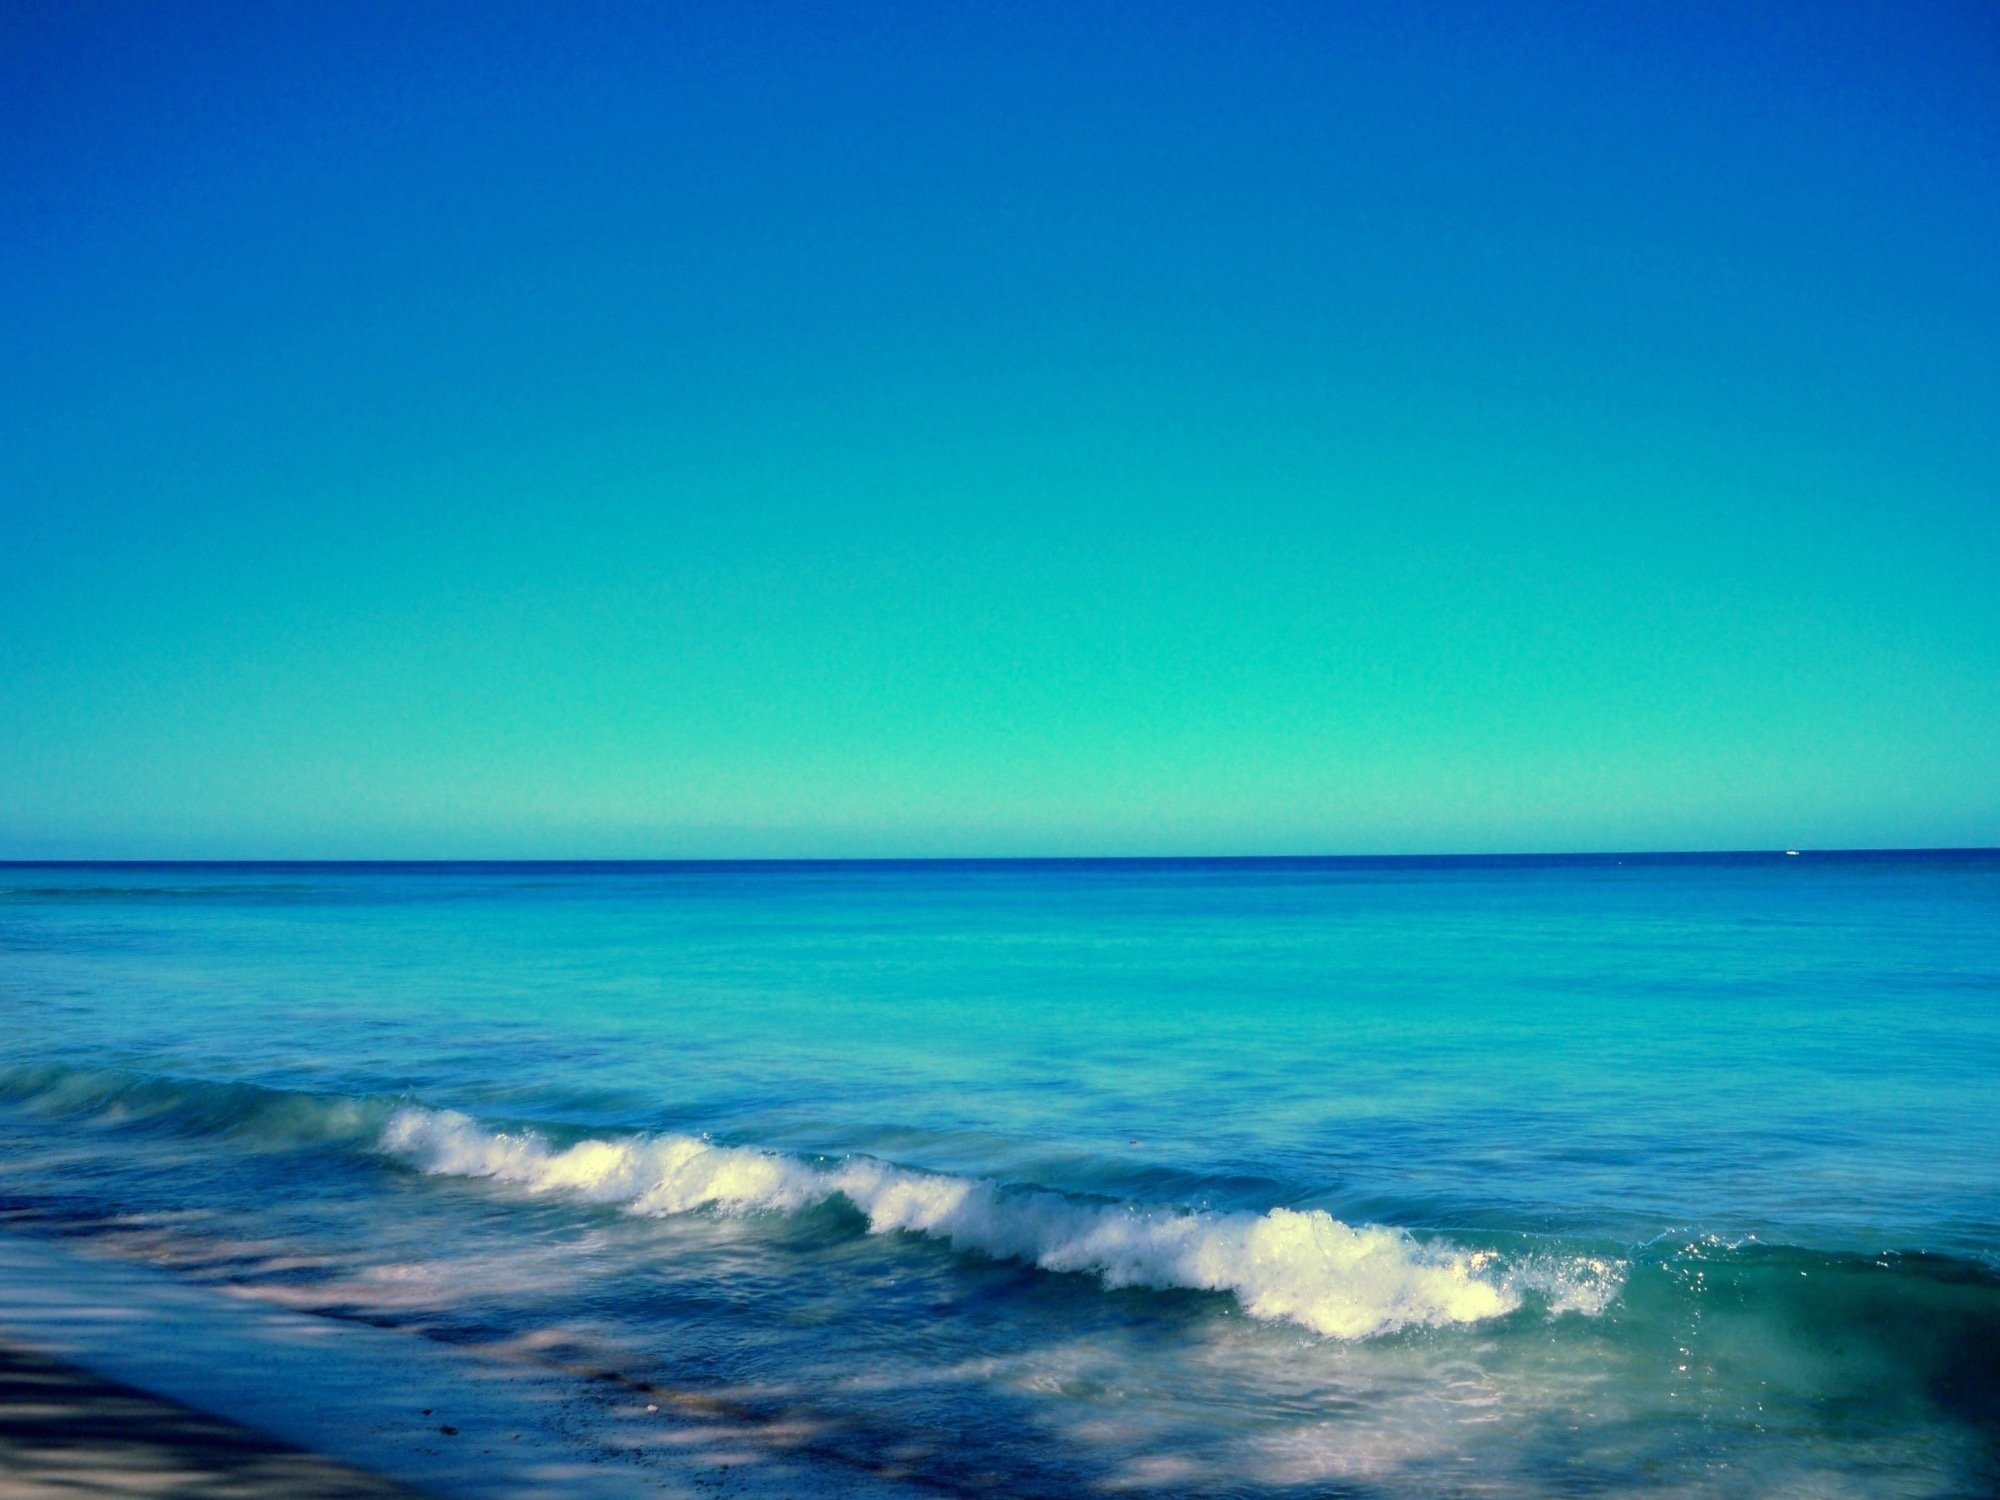
beach, sea, coast, ocean, horizon, cloud, sky, sunrise, sunlight, shore, wave, dawn, atmosphere, dusk, blue, body of water, cape, wind wave